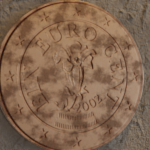
Coin value: 1cent
Country: at
Edition: standard